Visayan hornbill

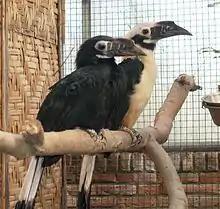
Pair at Avifauna in Alphen aan den Rijn, Netherlands.

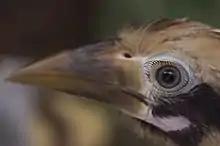
Tarictic hornbill chick surrendered to researchers in Panay, Philippines.

The Visayan hornbill was described by the French polymath Georges-Louis Leclerc, Comte de Buffon in 1780 in his "Histoire Naturelle des Oiseaux". The bird was also illustrated in a hand-coloured plate engraved by François-Nicolas Martinet in the "Planches Enluminées D'Histoire Naturelle" which was produced under the supervision of Edme-Louis Daubenton to accompany Buffon's text. Neither the plate caption nor Buffon's description included a scientific name but in 1783 the Dutch naturalist Pieter Boddaert coined the binomial name "Buceros panini" in his catalogue of the "Planches Enluminées". The type locality is the island of Panay in the Philippines. The Visayan hornbill is now placed in the genus "Penelopides" that was introduced in 1849 by the German naturalist Ludwig Reichenbach in a plate of the hornbills. The origin of the generic name is uncertain but it may be a combination of the Latin "pene" meaning "almost" or "nearly", the Ancient Greek "lophos" meaning "crest" and "-oideēs" "resembling". The specific epithet "panini" is a Latinized form of "Panay". The common English name refers to the Visayan Islands. These are located in the central part of the Philippines and include the island of Panay.